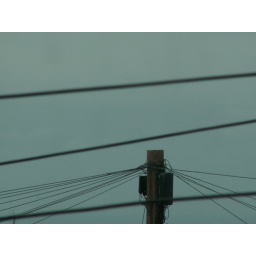
One of a series of 8 pictures taken through my upstairs bay window by yours-truly standing on a chair